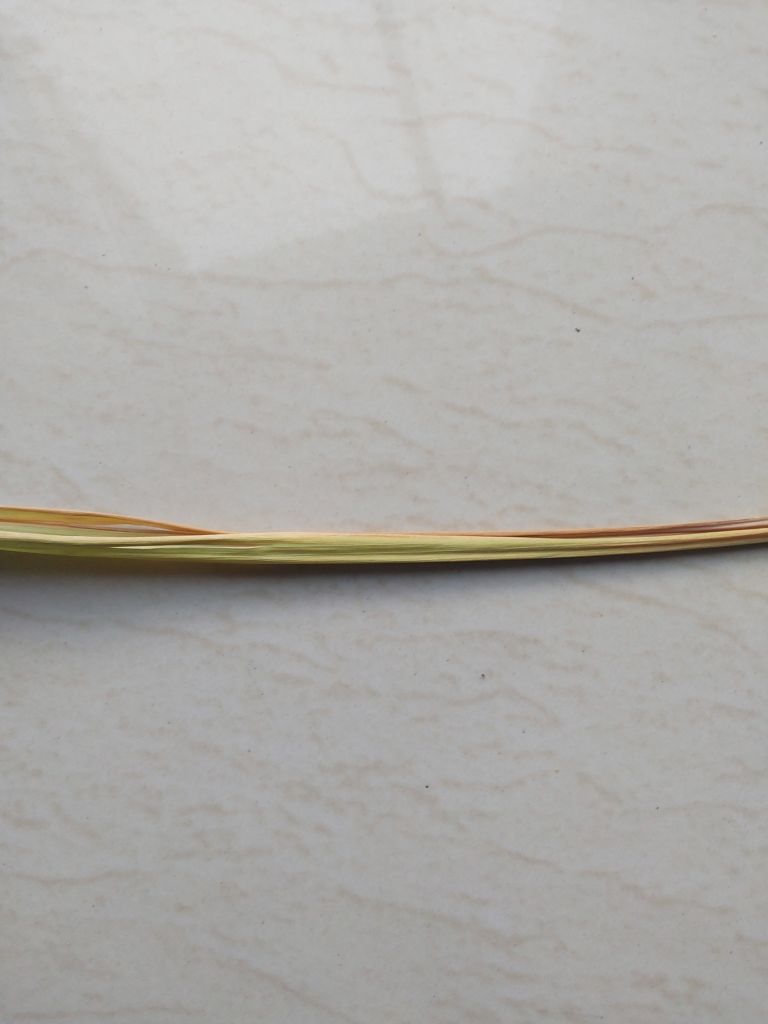
Label: Yellow Leaf